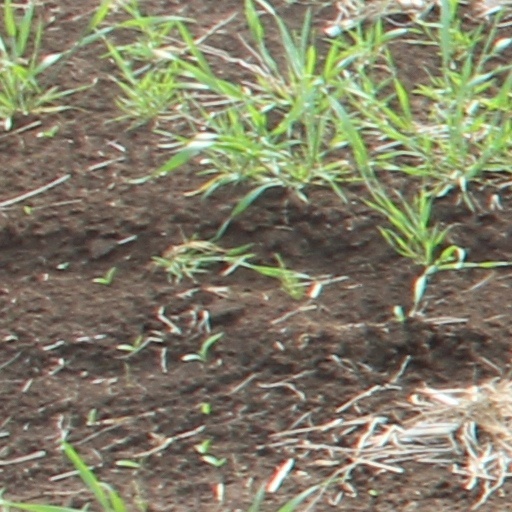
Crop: wheat